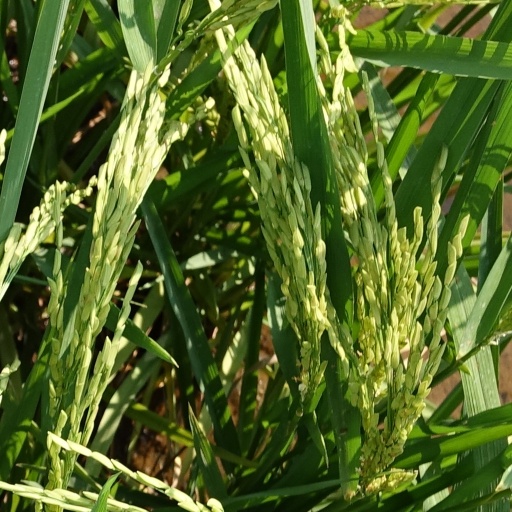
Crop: rice